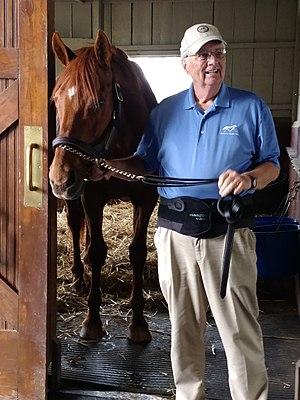
Le Temple de la renommée des courses américaines a été fondé en 1951 à Saratoga Springs, dans l'état de New York, pour honorer les chevaux, entraîneurs et jockeys des courses de pur-sang.